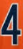
Number: 4